Pather

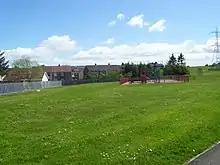
Pather Park

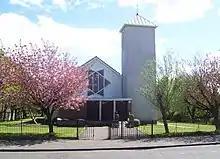
St Thomas' Church

All the streets in Pather are named after Scottish Lochs except Hospital Road, which is an offshoot of the road that used to pass the now demolished Wishaw Hospital. Examples of this include Tarbert Avenue, Lomond Drive, Earn Crescent, Ness Street, Etive Street, and Sunart Street.